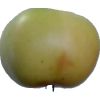
Label: Apple 6